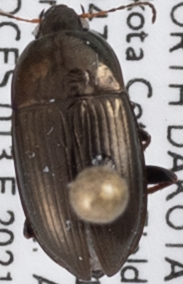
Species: Amara littoralis
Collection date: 2021-07-20
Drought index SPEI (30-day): -1.25
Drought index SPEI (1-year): -2.09
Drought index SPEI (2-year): -0.82